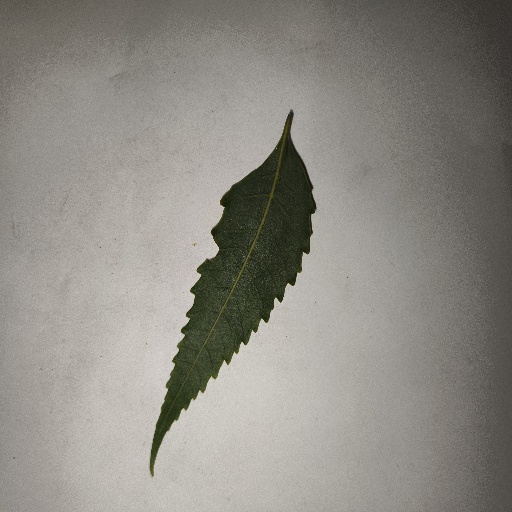
Species: Neem
Leaf condition: Healthy Leaf